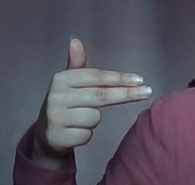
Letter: ghain